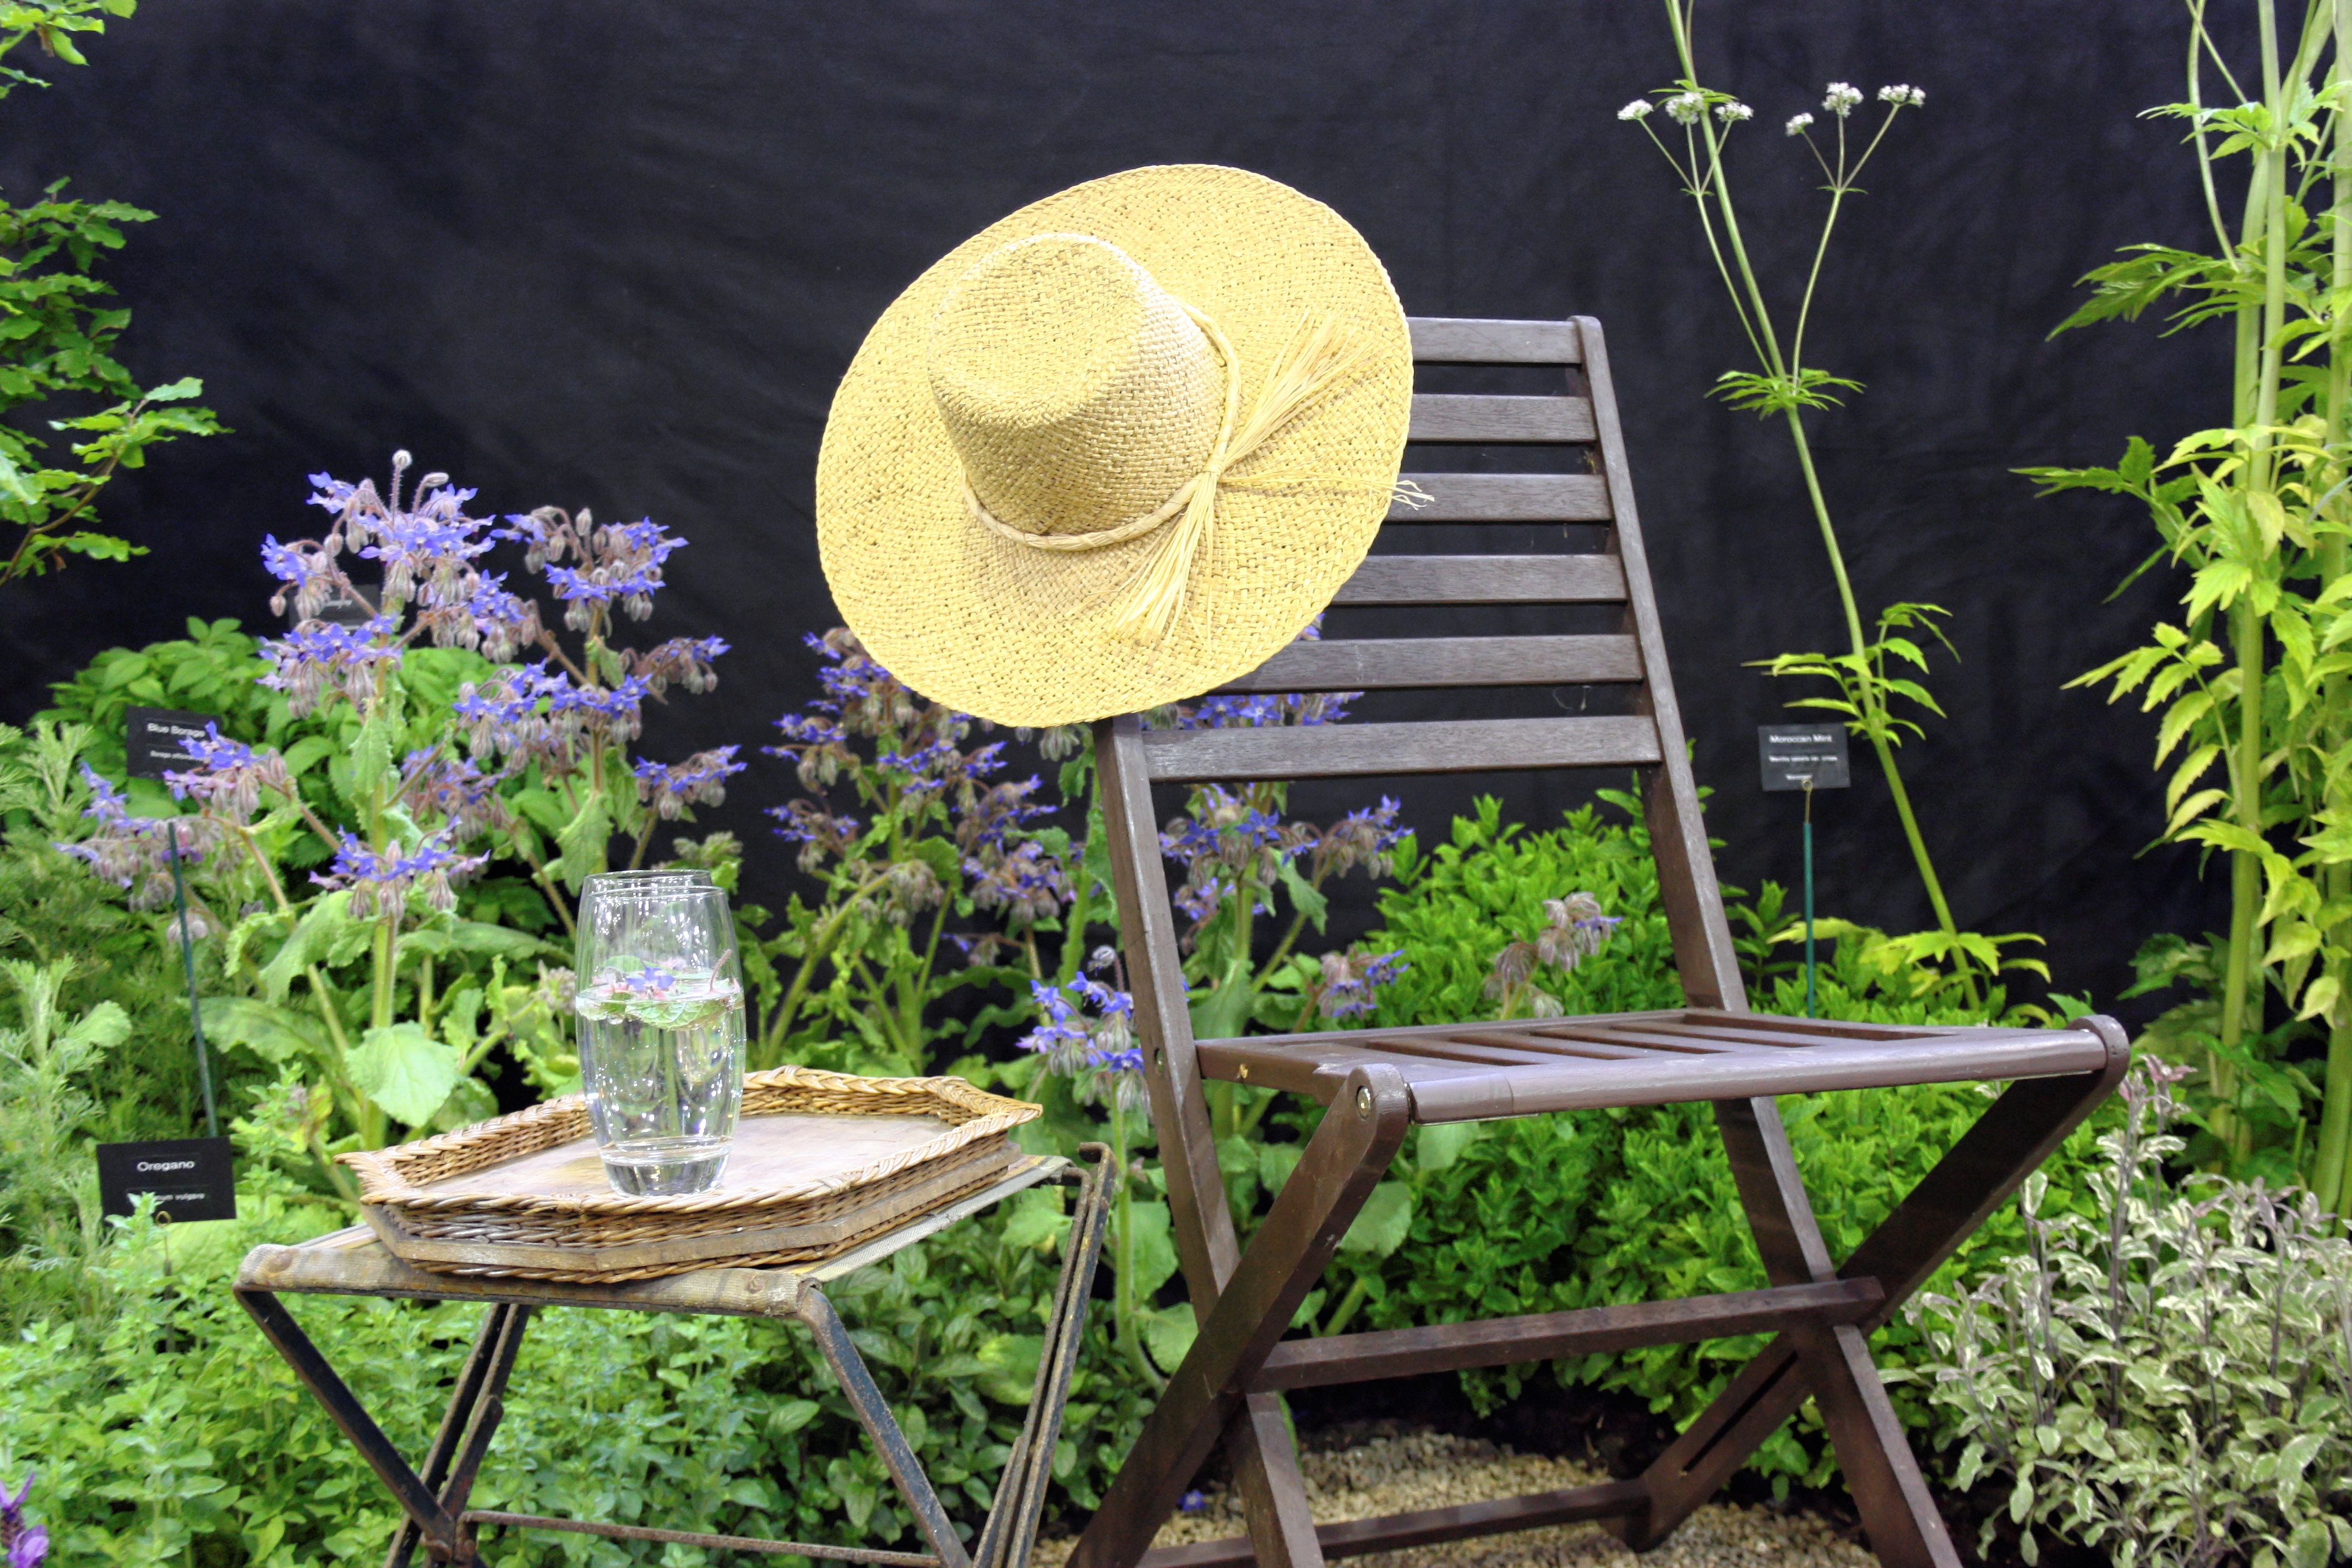
table, retro, flower, cute, summer, backyard, romantic, hat, fashion, botany, furniture, garden, lifestyle, outdoors, beautiful, pretty, yard, elegance, glamour, vogue, charming